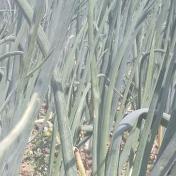
Crop: Onion
Condition: healthy-leaf